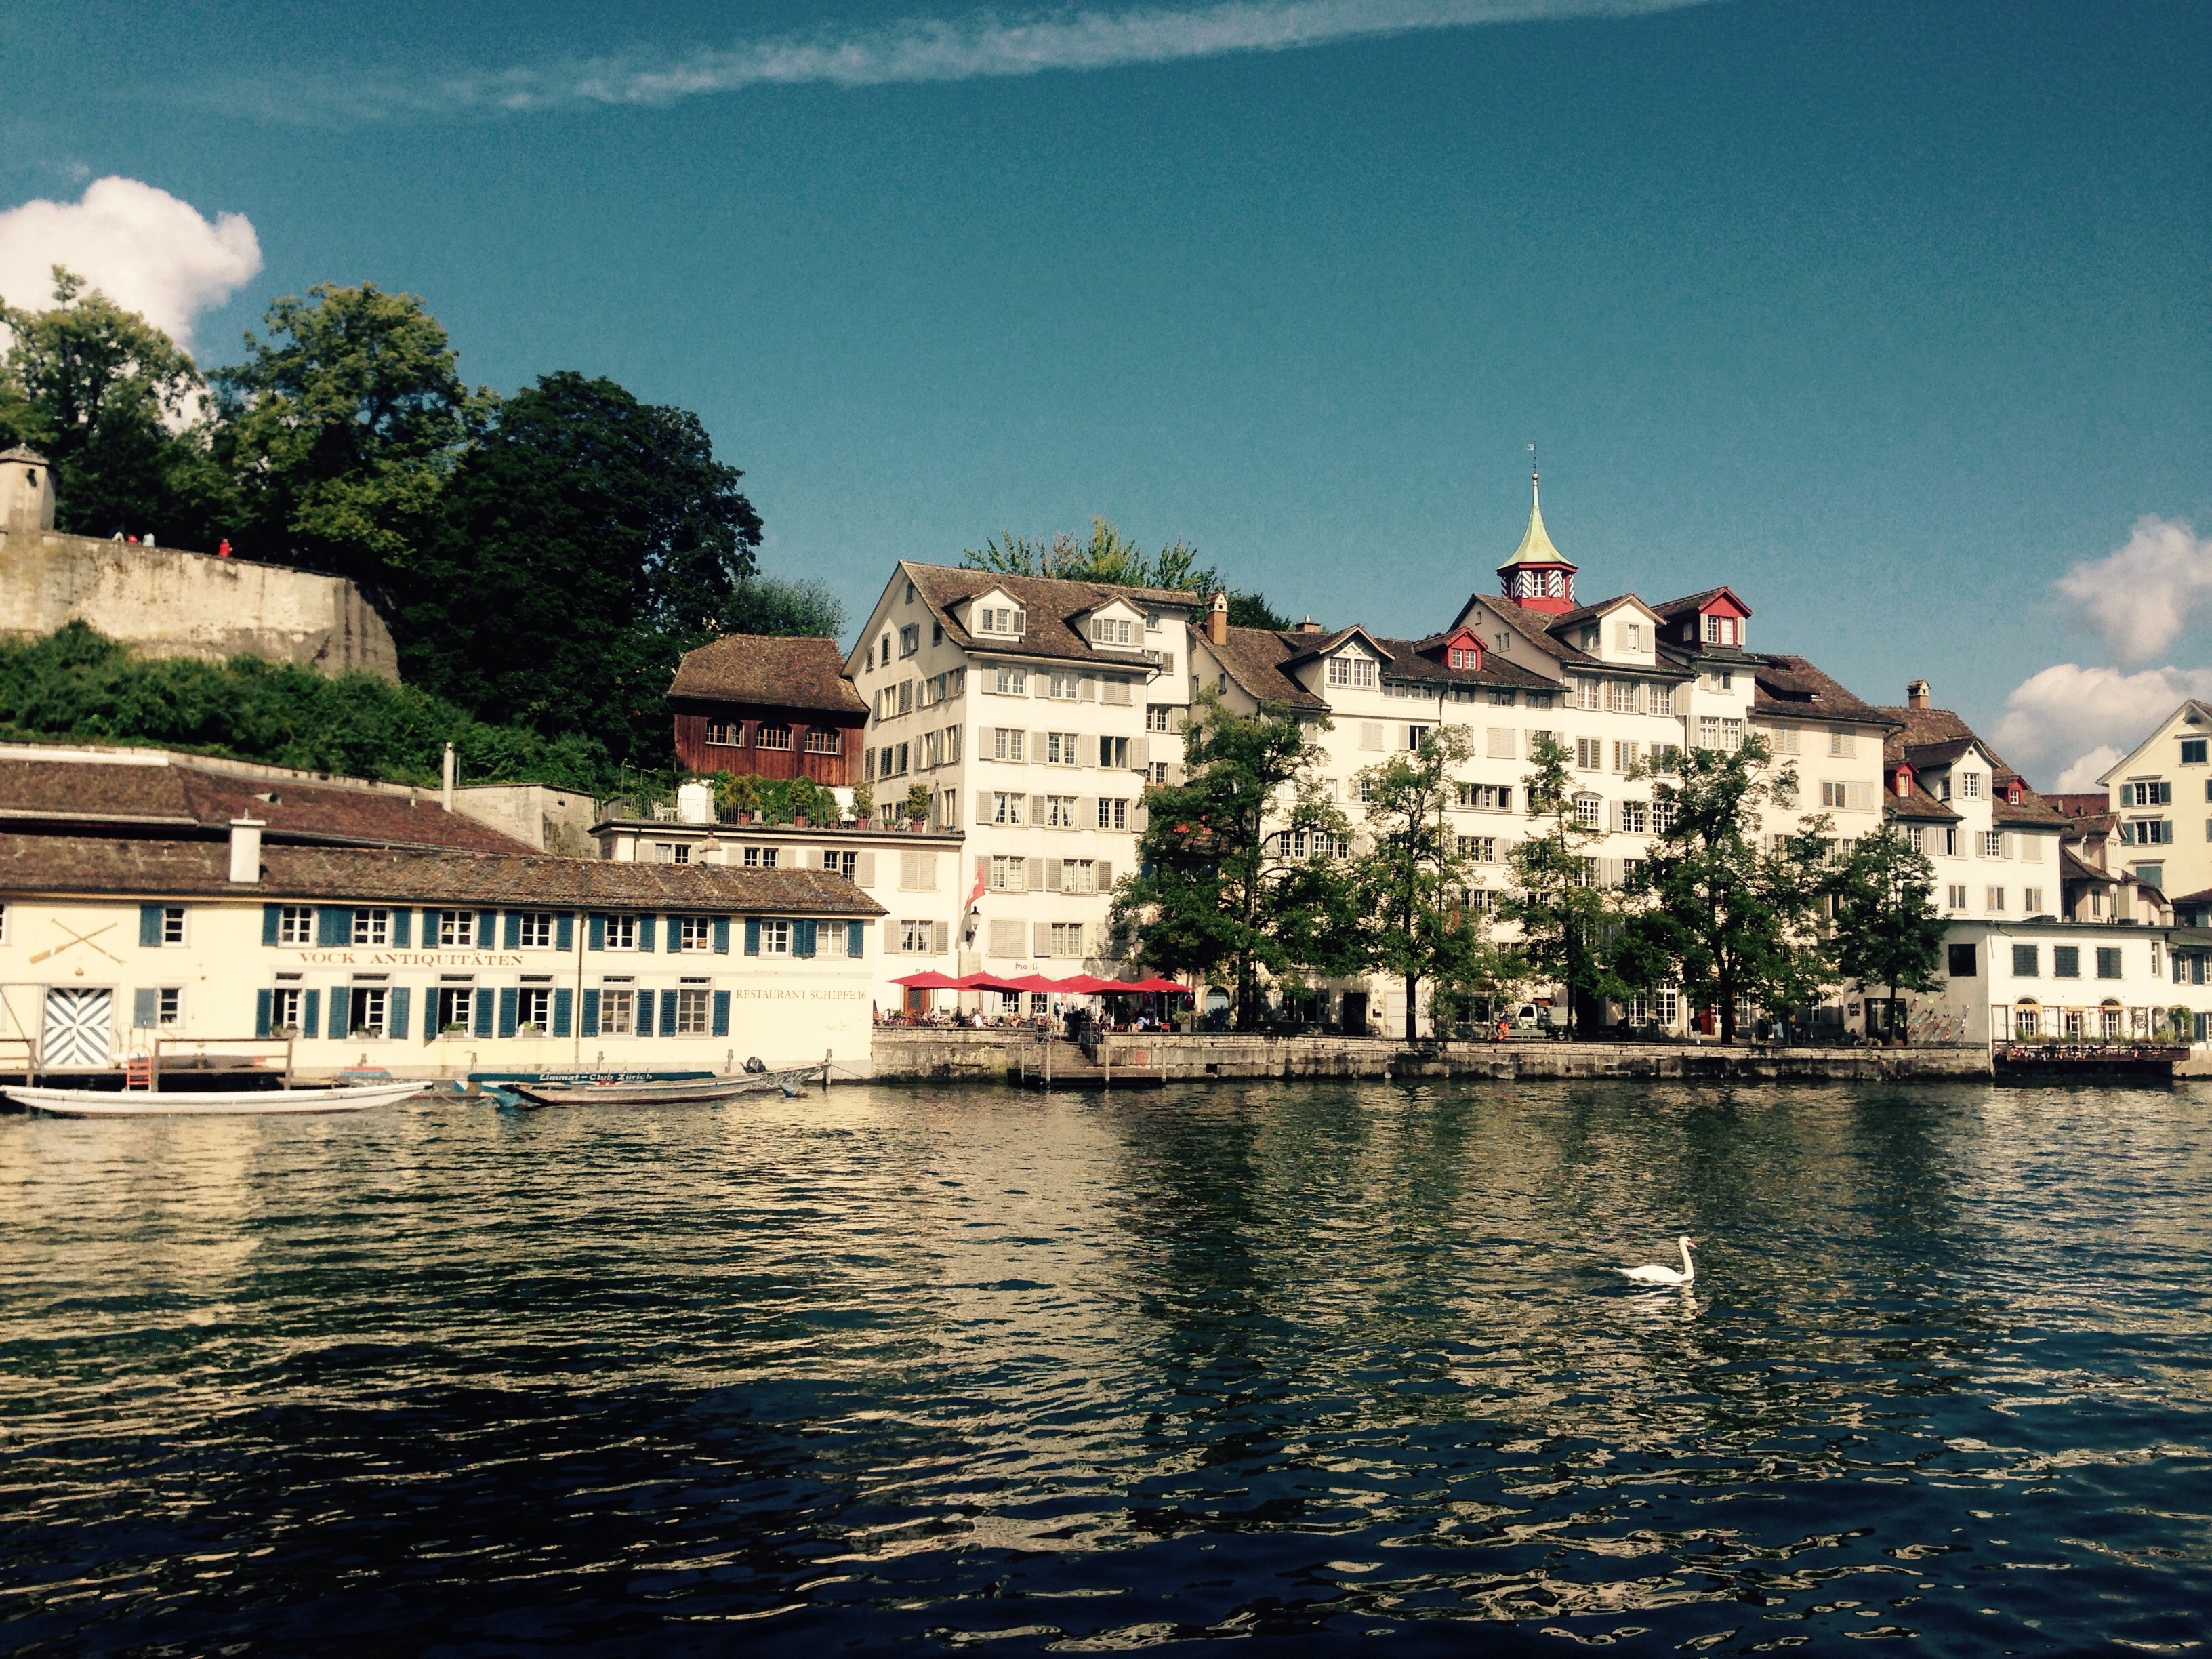
sea, dock, town, palace, river, cityscape, vacation, vehicle, bay, harbor, tourism, switzerland, zurich, lindenhof